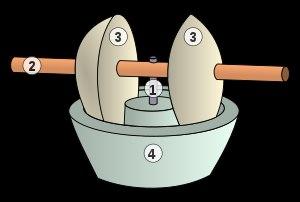
Une meule à grains est un objet technique, traditionnellement en pierre, qui permet le broyage, la trituration, le concassage, ou plus spécifiquement la mouture de diverses substances.